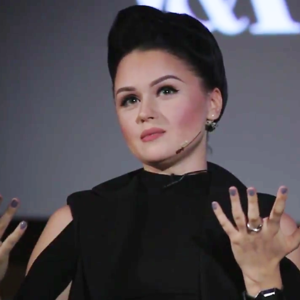
Viktoria Modesta, de son vrai nom Viktorija Moskaļova, est une auteure-compositrice-interprète, chanteuse et danseuse britannique d'origine lettone, née le 25 février 1988 à Daugavpils en Lettonie.
100 Women est une série multi-formats créée en 2013 par la BBC. La série concerne le rôle des femmes au XXIᵉ siècle et inclut des événements à Londres et à Mexico. Après la publication de la liste, l'émission, intitulée BBC's Women Season, est diffusée pendant trois semaines, pendant lesquelles la BBC propose également des rapports en ligne, des débats et des articles sur les femmes. Les femmes du monde entier sont encouragées à participer sur Twitter, en commentant la liste, ainsi que les entretiens et les débats qui suivent sa publication. Une nouvelle liste de lauréates est publiée chaque année depuis 2013.